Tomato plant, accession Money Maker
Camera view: vertical (180 deg); turntable rotation: 90 degrees
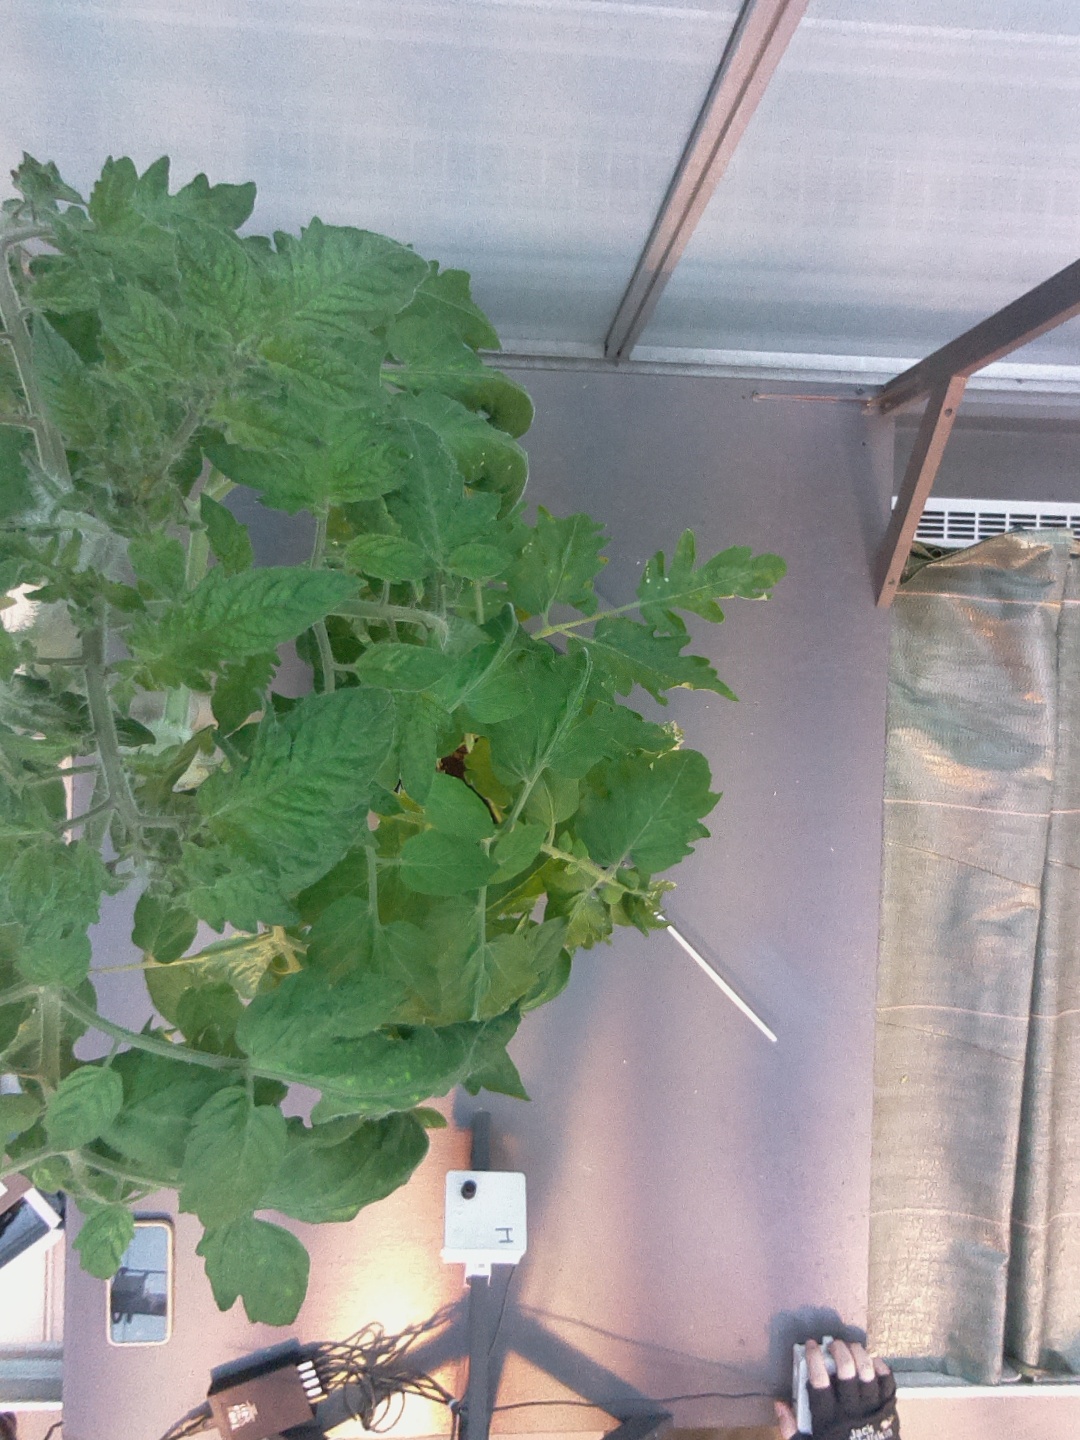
BBCH growth stage 65: Full flowering, 50%-60% of flowers open, first petals falling